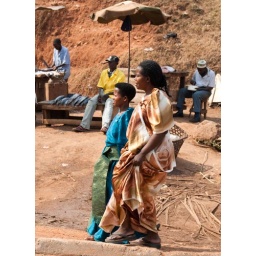
Two women wearing traditional Bugandan dress, walking past a road side fish market in Kampala.